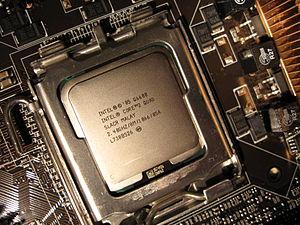
L'architecture Kentsfield est une architecture quadri-cœur appartenant à l'architecture Core, et rassemblant deux Conroe dans un même die.